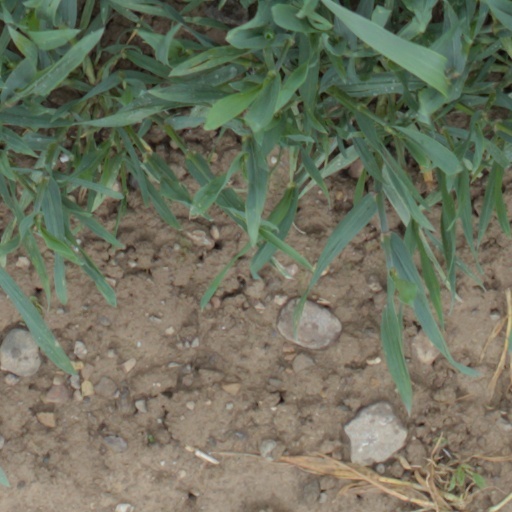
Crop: wheat